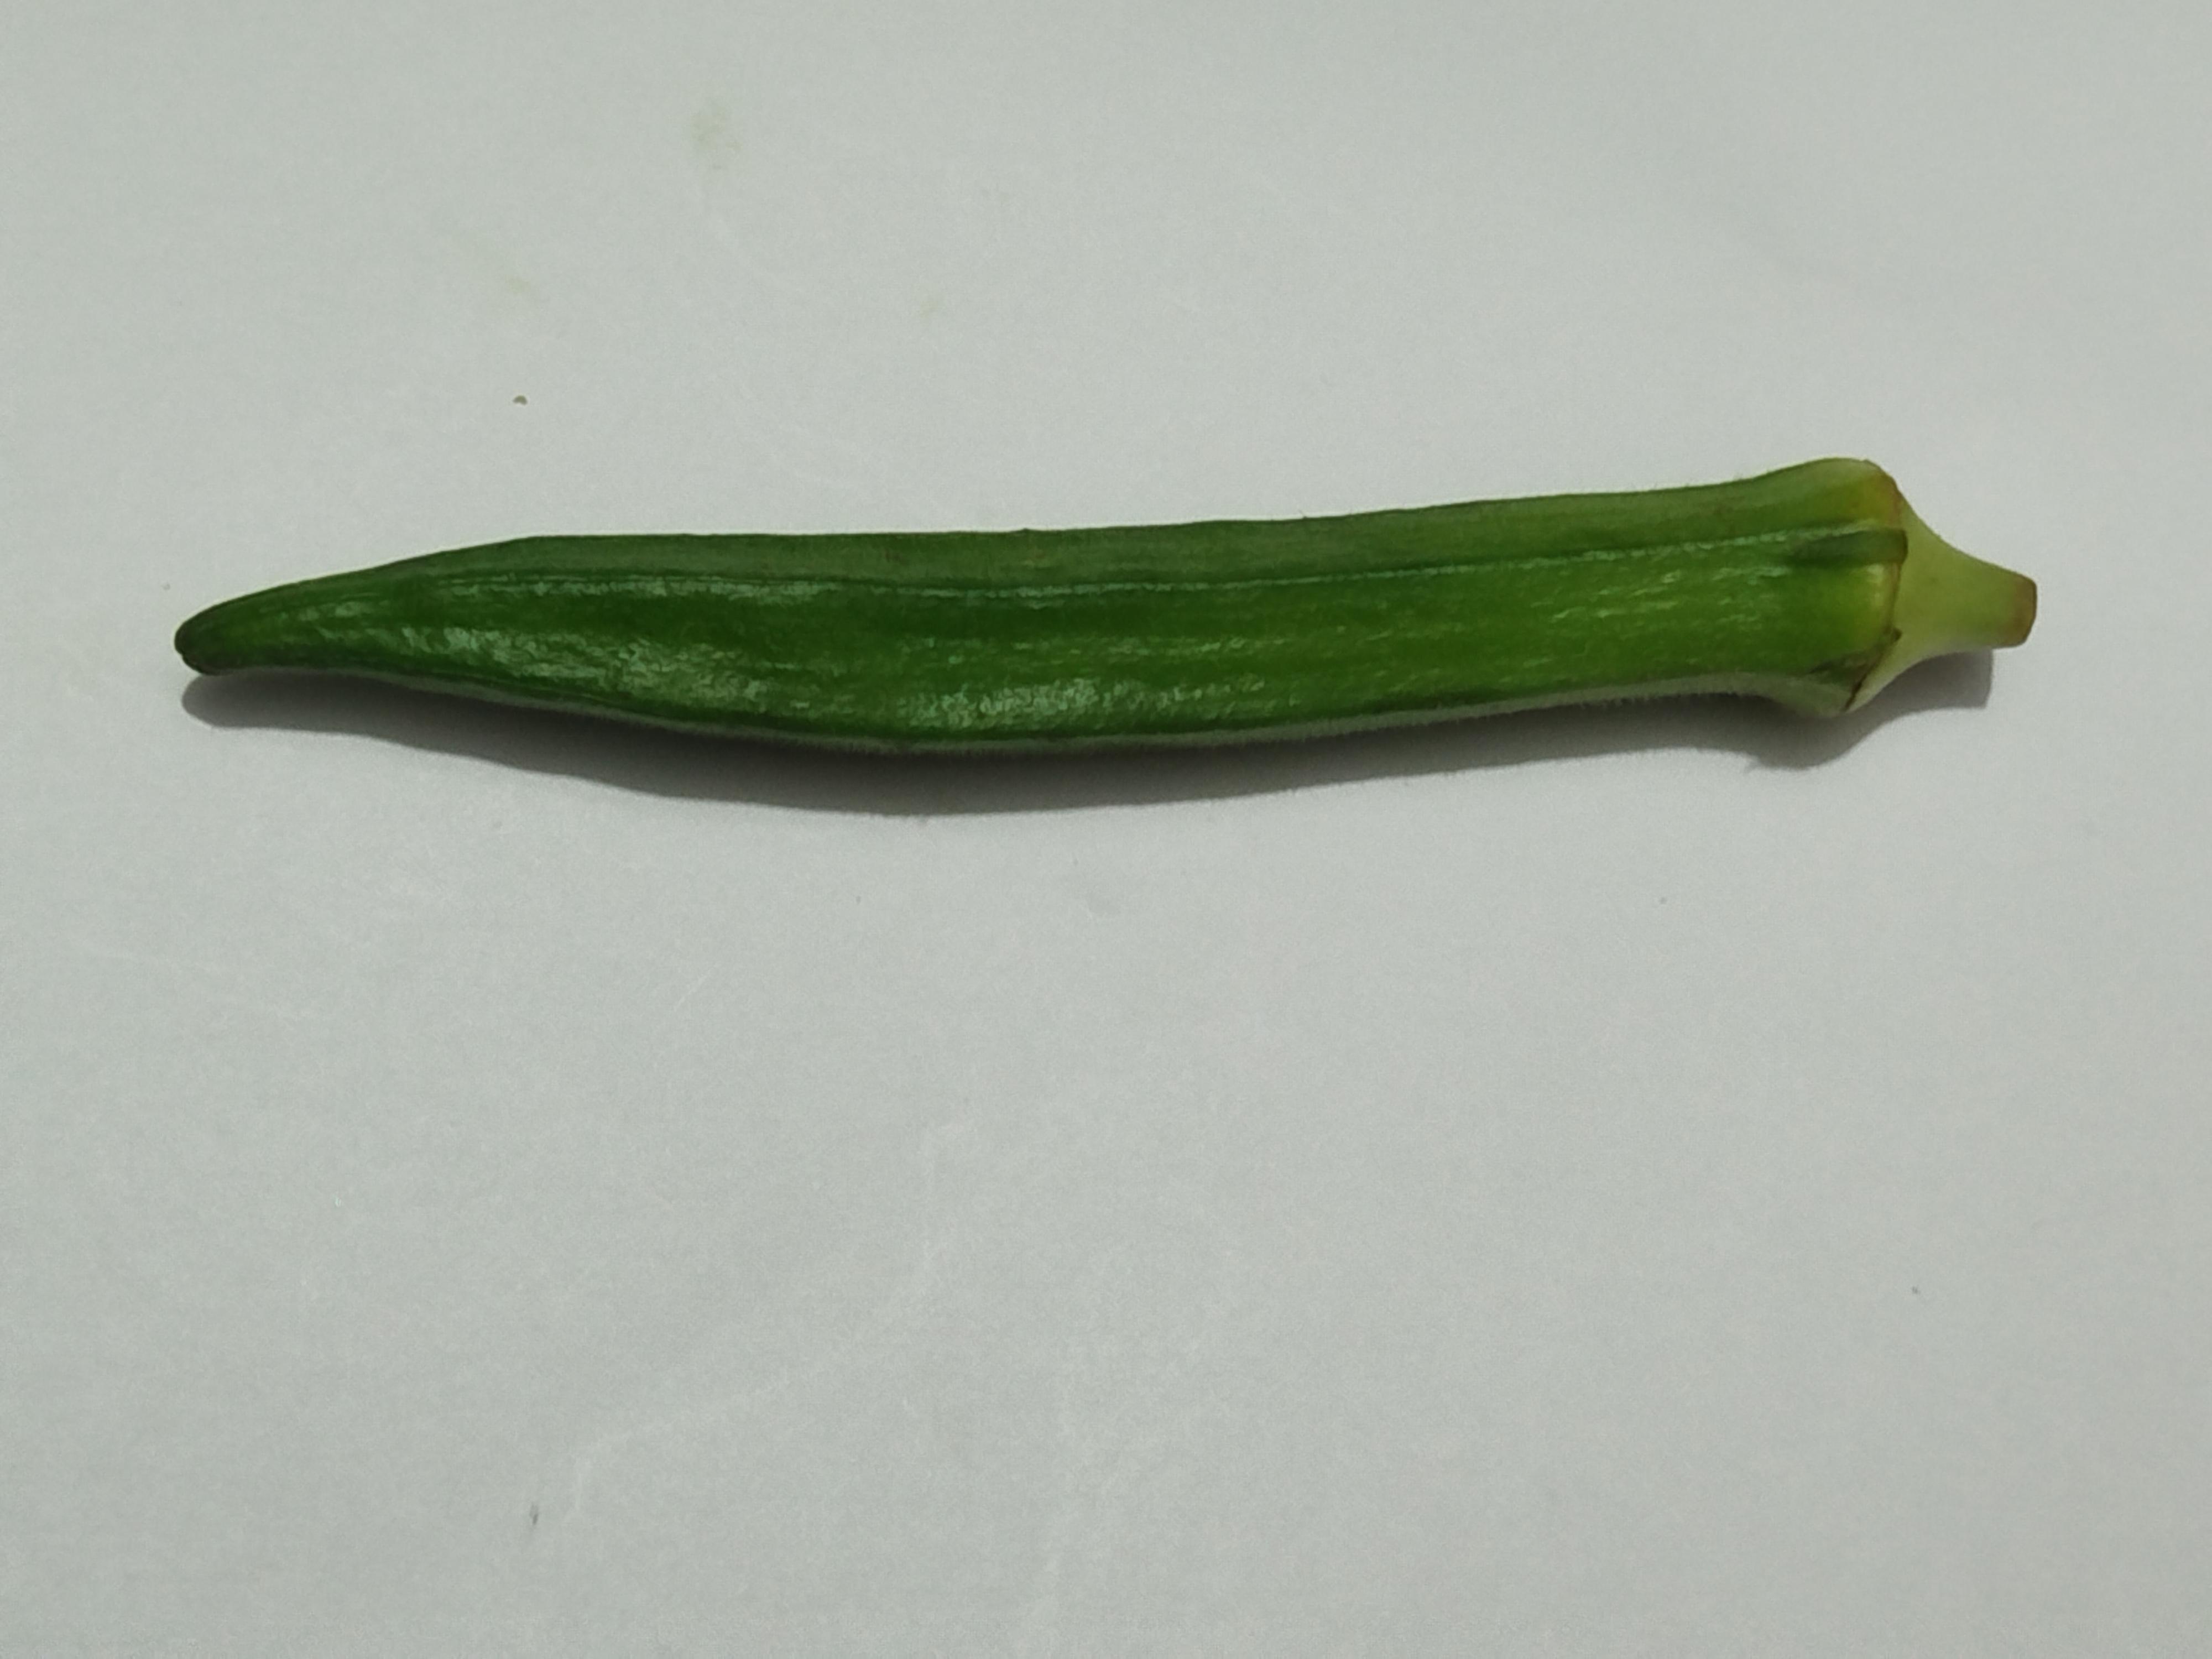
Label: Ladies finger